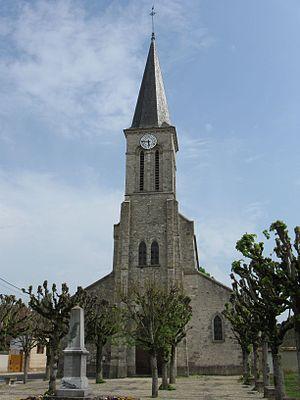
Église Saint-Héracle de Balloy. (Seine-et-Marne, région Île-de-France).
Balloy est une commune française située dans le département de Seine-et-Marne, en région Île-de-France.